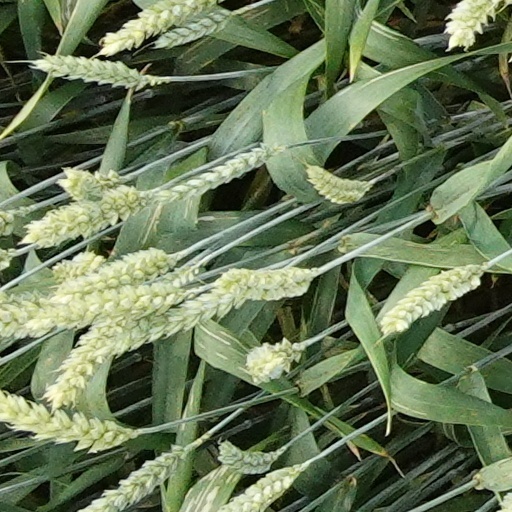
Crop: wheat